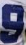
Number: 9